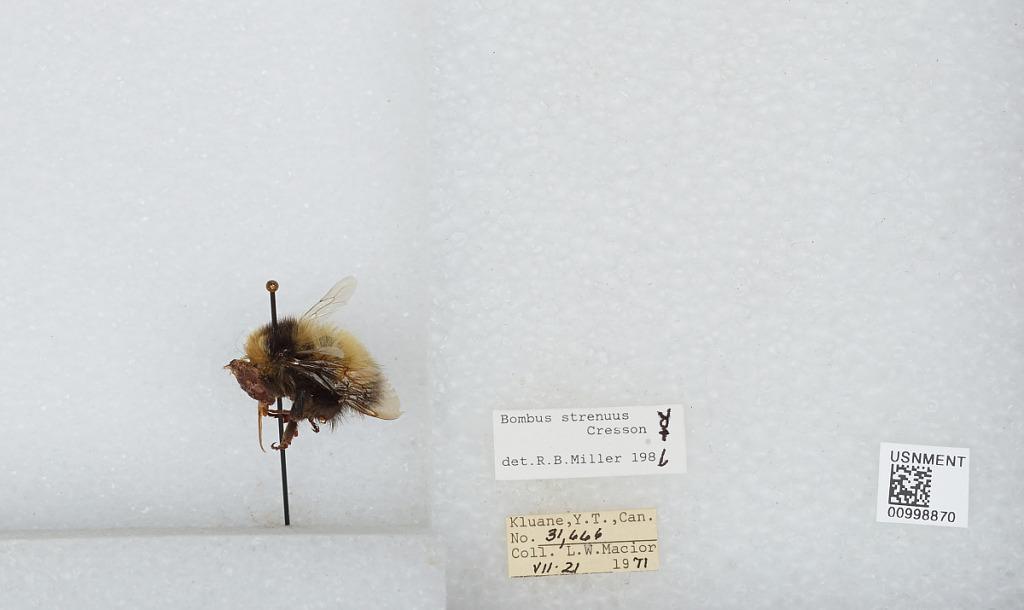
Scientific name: Bombus (Alpinobombus) neoboreus Sladen
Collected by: L. Macior
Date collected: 1971-7-21
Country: Canada
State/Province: Yukon Territory
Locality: Kluane
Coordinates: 60.75, -139.5
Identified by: Miller, R. B.